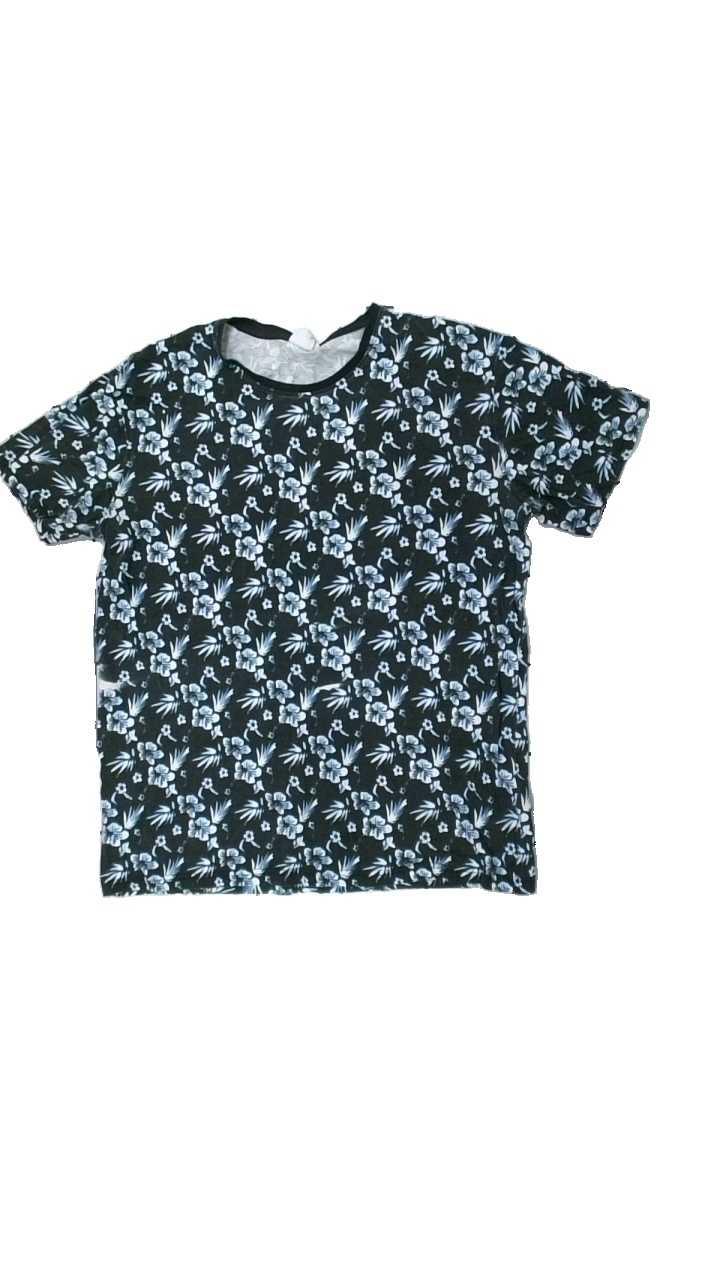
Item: T-shirt (Men)
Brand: Club Xprs
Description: svart t-shirt med blommor på, lite matt i färgen
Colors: Black, Blue, White
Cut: Regular
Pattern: Floral print
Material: ?
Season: All
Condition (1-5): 4
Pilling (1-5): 4
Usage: Reuse
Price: <50